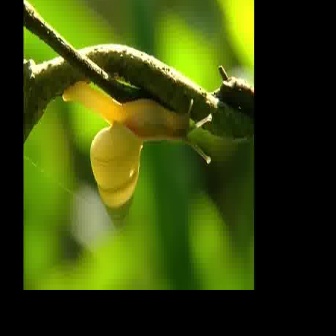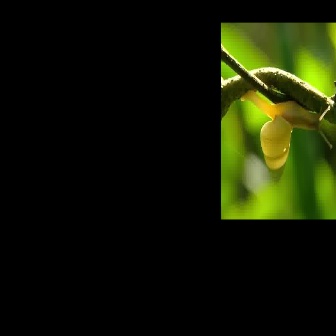
  Please identify the target specified by the bounding box [62,79,212,229] in the first image and locate it in the second image. Return the coordinates in [x_min,y_min,x_max,y_max] format.
Answer: [240,89,332,181]